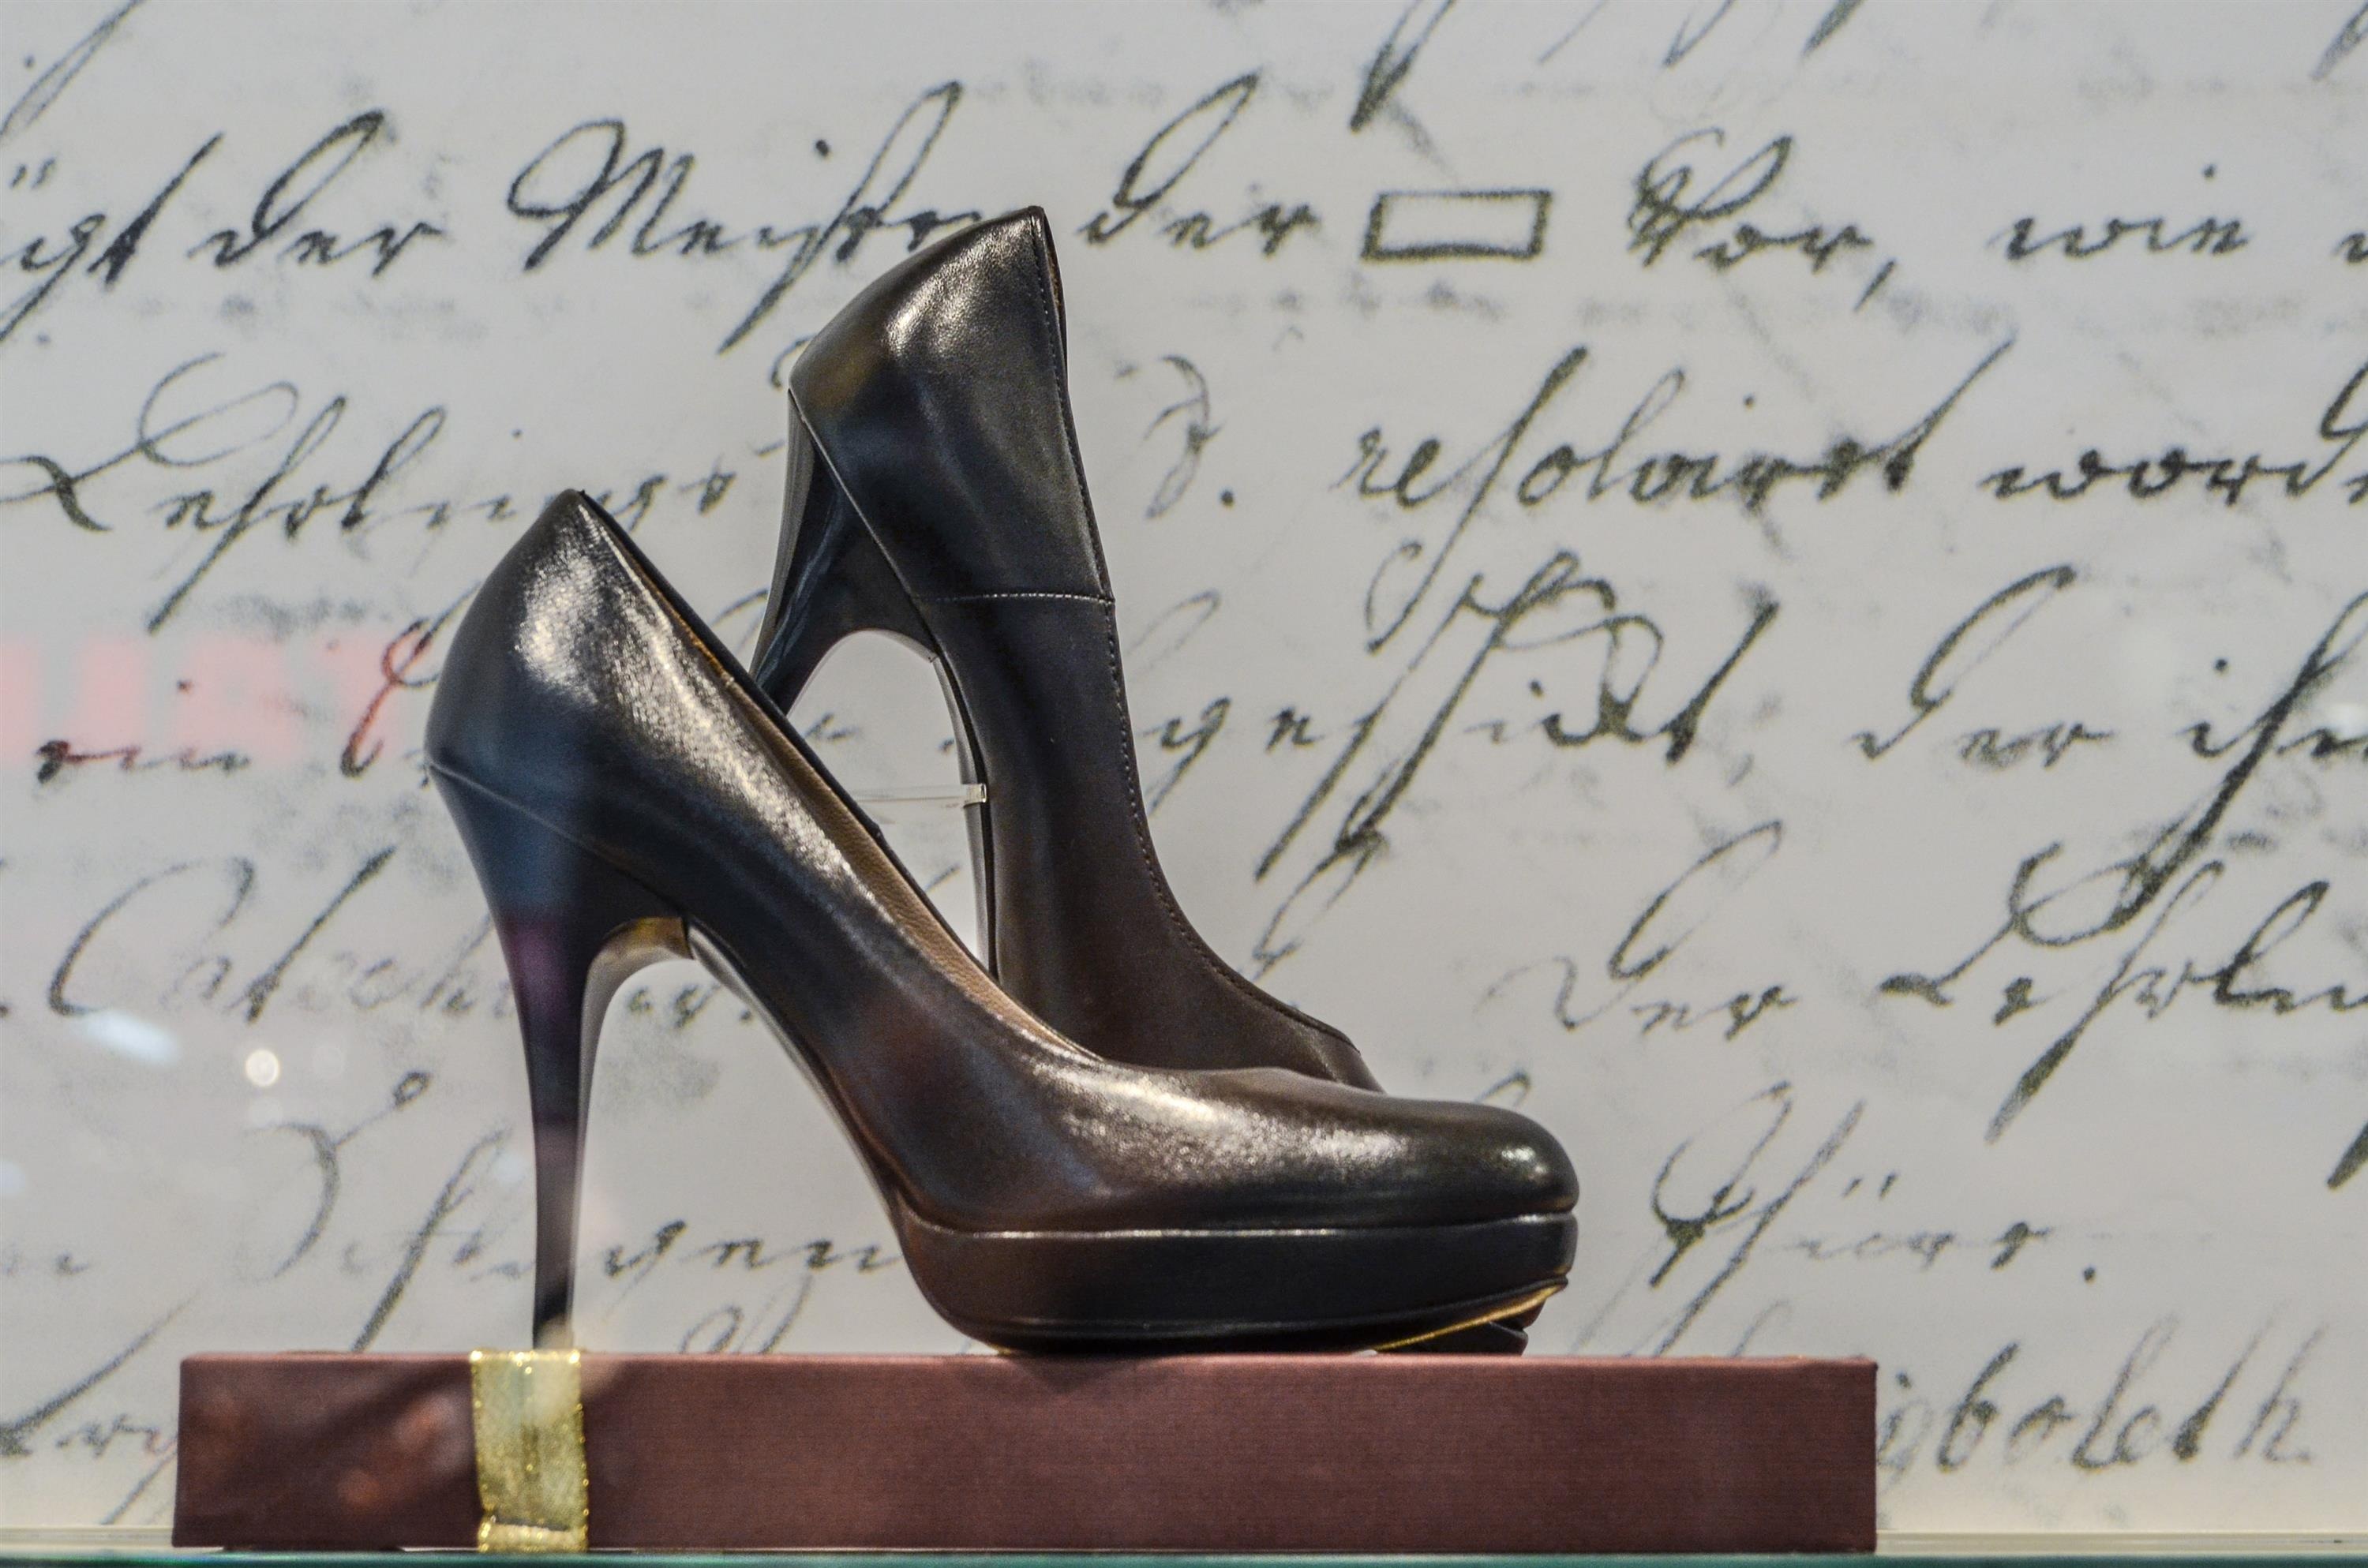
writing, shoe, leather, leg, shop, spring, business, clothing, shopping, shoes, footwear, calligraphy, buy, exhibition, clothes, high heeled footwear